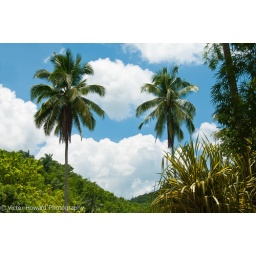
A couple coconut trees agains a beautiful blue sky with white puffy clouds at Lethe Village in Jamaica.